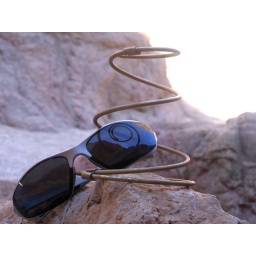
my sun glasses with a bed spring in Eylat Mountains.